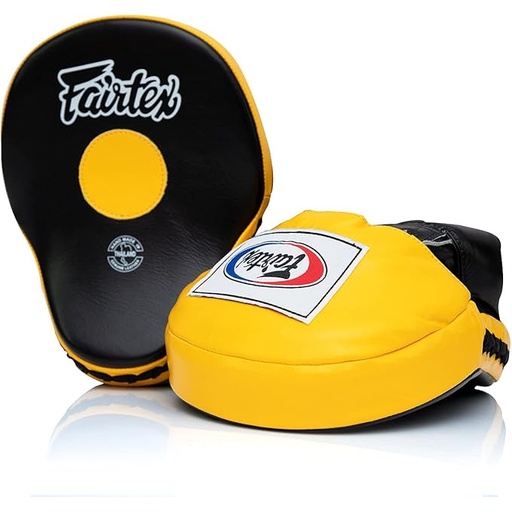
Fairtex FMV9 Contoured Focus Mitts |Striking Accuracy & Protection for Boxing, Muay Thai, Kickboxing |Ergonomic Design, Soft Padding, Secure Fit Leather
About This Leather Imported Enhanced Striking Accuracy: Elevate your striking accuracy with Fairtex Contoured Focus Mitts, perfect for boxing, Muay Thai, and kickboxing training. Contoured Design: The contoured design of these punching mitts is specially shaped to fit the natural curvature of your hand, providing a secure hold for precise training. Maximum Protection: The multi-layer foam padding on the boxing mitts offers superior protection for trainers and athletes, reducing the impact of strikes and enhancing safety. Secure Closure: The hook and loop closure system on the boxing pads guarantees a secure and snug fit, preventing any slipping during rigorous training routines. Syntek Leather Construction: Made from Fairtex's signature Syntek leather, these Muay thai pads are made for top performance and durability, delivering results just as exceptional as genuine leather. Overview Size : STD Brand : Fairtex Material : Leather Hand Orientation : Ambidextrous Glove Type : Punching Color : Black/Yellow Age Range (Description) : Adult Lining Description : Leather
Brand: Fairtex
Category: Sporting Goods > Athletics > Boxing & Martial Arts > Boxing & Martial Arts Training Equipment > Boxing & MMA Punch Mitts